1988–89 European Cup

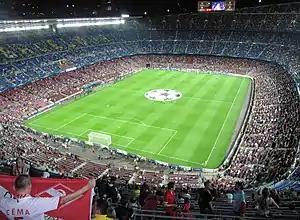
Camp Nou in Barcelona hosted the final.

The 1988–89 European Cup was the 34th season of the European Cup football club tournament. The competition was won by Milan, the first time since 1969 and third time overall, comfortably defeated former winners Steaua București in the final.